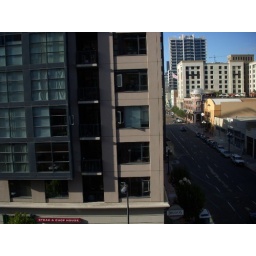
hard rock hotel in the gas lamp district, san diego, ca.